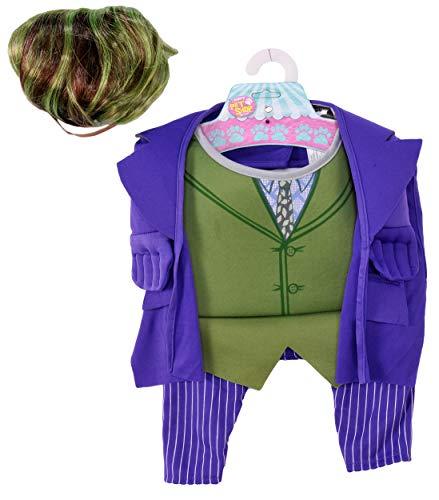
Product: Batman The Dark Knight Joker Large Pet Costume
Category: Pet Supplies | Dogs | Apparel & Accessories | Costumes
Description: Joker pet costume includes wig, jacket with faux arms, screen printed shirt and pin-striped pants for pet's front legs.
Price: $18.80
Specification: Product Dimensions:         10 x 2 x 20 inches    |Shipping Weight: 4 ounces (View shipping rates and policies)|ASIN: B002GWUDZW|Item model number: 885953L|    #2633    in Dog Costumes